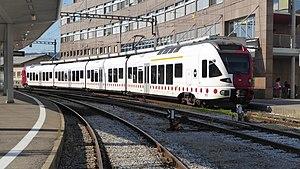
La gare de Bulle est une gare ferroviaire situé sur le territoire de la commune suisse de Bulle, dans le canton de Fribourg.